Johnny Olszewski (American football)

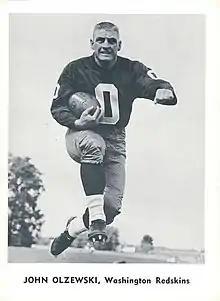
Olszewski 1959

John Peter Olszewski (December 21, 1929 – December 8, 1996) was an American professional football player who was a fullback in the National Football League (NFL). He was selected in the first round (fourth overall) of the 1953 NFL draft and played in the league for the Chicago Cardinals, the Washington Redskins and the Detroit Lions. He was selected to the Pro Bowl after the 1953 and 1955 seasons. Known as "Johnny O", he was among the first NFL players to wear the jersey number zero.